Attachment theory

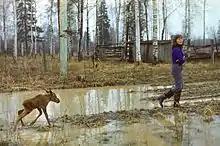
This bottle-fed young moose has developed an attachment to its caregiver (at Kostroma Moose Farm).

Certain types of learning are possible, respective to each applicable type of learning, only within a limited age range known as a critical period. Bowlby's concepts included the idea that attachment involved learning from experience during a limited age period, influenced by adult behaviour. He did not apply the imprinting concept in its entirety to human attachment. However, he considered that attachment behaviour was best explained as instinctive, combined with the effect of experience, stressing the readiness the child brings to social interactions. Over time it became apparent there were more differences than similarities between attachment theory and imprinting so the analogy was dropped.